Mark Cushman

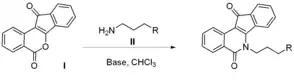
An alternative synthetic method for the preparation of an indenoisoquinoline

Dr. Cushman is the world leader in the design and synthesis of the indenoisoquinolines. These drugs, which were discovered serendipitously during a synthesis of the antileukemic agent nitidine chloride, can eradicate cancer cells. The seminal paper describing the synthesis of the molecules, using the Castagnoli-Cushman Reaction, was published in The Journal of Organic Chemistry. Alternatively, the indenoisoquinolines can be prepared by reacting a benz[d]indeno[1,2-b]pyran-5,11-dione (I) with an amine (II).